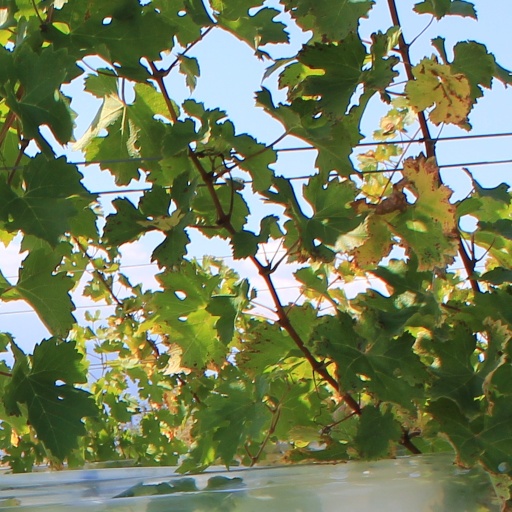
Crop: grape